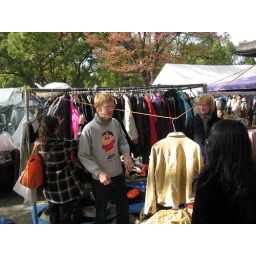
trying on second hand clothes in the junk market